Craigmillar Castle

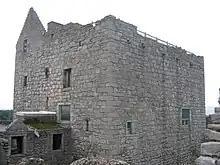
Upper part of the tower house

On the second floor is the hall, with a kitchen occupying the jamb, and later passages connecting to the east and west ranges. The hall has a large carved stone fireplace of around 1500, and once had a timber ceiling, probably painted. The kitchen was replaced by a larger one in the 16th-century east range, and converted into a bedroom. A smaller fireplace was inserted into the large kitchen hearth, and larger windows added. The next storey, accessed via a spiral stair, contained a windowless room in the vault above the hall ceiling. Above the kitchen is the lord's bedroom, the only original private chamber in the building. The stairs continue to give access to the parapet walks around the stone-flagged roof. A further storey was added to the jamb in the sixteenth century, containing a single chamber. The exterior of the castle formerly had two timber balconies, or viewing platforms, one overlooking the gardens to the south, and one looking east across the Lothian countryside.